Altsek Nunatak

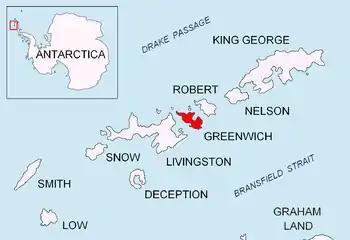
Location of Greenwich Island in the South Shetland Islands.

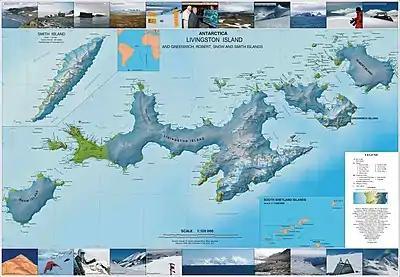
Topographic map of Livingston Island, Greenwich, Robert, Snow and Smith Islands.

Altsek Nunatak (Nunatak Altsek \'nu-na-tak al-'tsek\) is a rocky hill projecting from the Murgash Glacier in Dryanovo Heights on Greenwich Island, Antarctica. The peak is named after Khan Altsek, whose Bulgars settled in Italy in the 7th century AD.